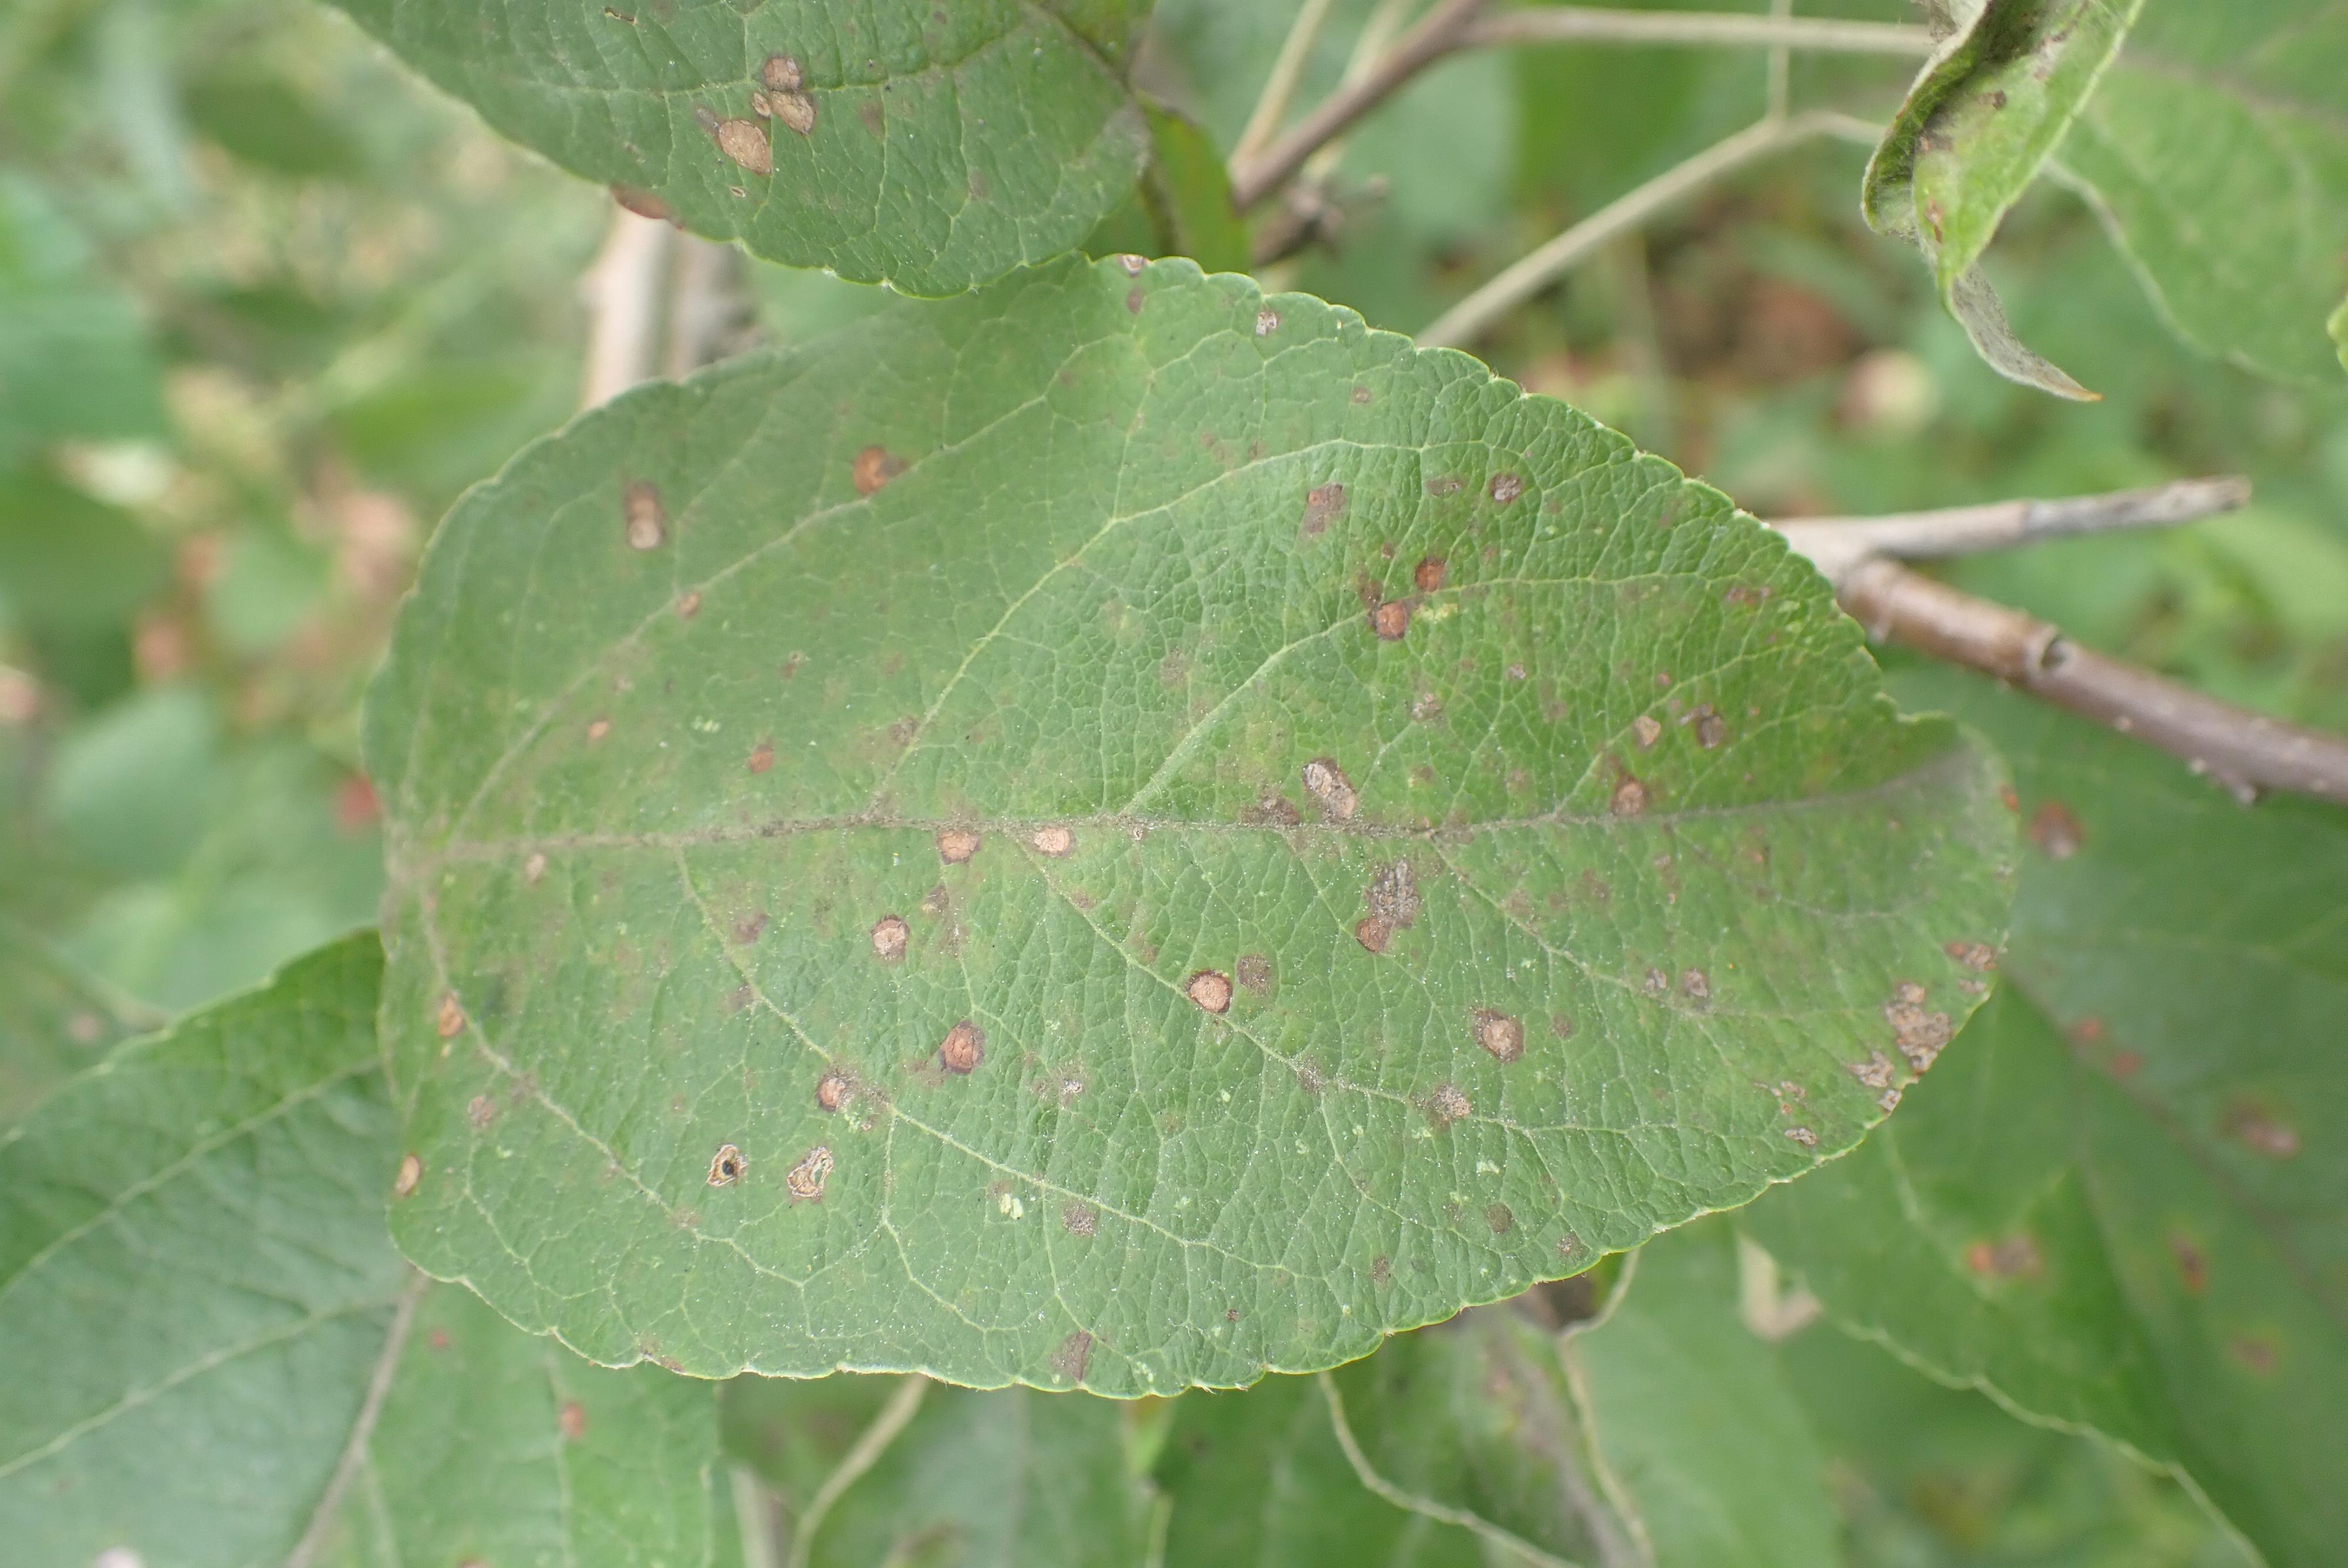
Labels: complex